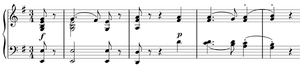
La Sonate pour piano nᵒ 27 en mi mineur, op. 90, de Ludwig van Beethoven, a été composée en 1814 et publiée en juin 1815 avec une dédicace au comte Moritz Lichnowsky.